Piyaz
Also known as:
ar - Arabic: بياز
ca - Catalan: Piyaz
es - Spanish: Piyaz
fa - Persian: سالاد پیاز
he - Hebrew: פיאז
jv - Javanese: Piyaz
ku - Kurdish: Piyaz
ru - Russian: Пияз
tr - Turkish: Piyaz
uk - Ukrainian: Піяз
Category: salad (beans salad)
Cuisine: Iraqi, Iranian, Turkish
Associated cuisines: Iraqi, Iranian, Turkish
Area: Iraq, Iran, Turkey
Countries: Iraq, Iran, Turkey
Region: Western Asia Southern Asia

A bean salad that is made from any kind of boiled beans with raw onion, parsley and sumac. Optionally, a boiled egg can be added to this dish.

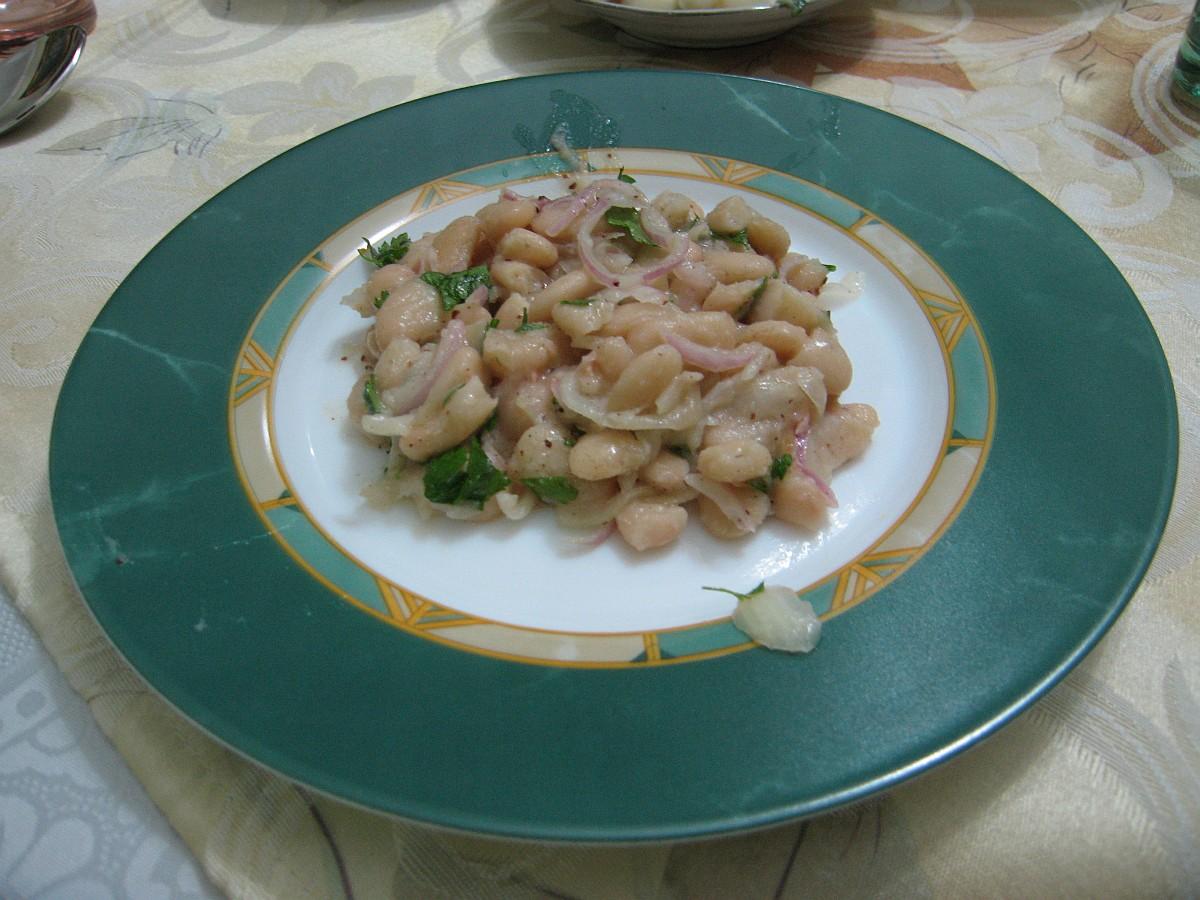